Dhondia Wagh

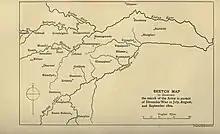
Map to illustrate the march of the British Army in pursuit of Dhondia Wagh in July, August and September 1800

Alarmed at his rising power, the British decided to send a strong force against him. In May 1800, the newly-appointed British Governor of Mysore General Wellesley was given his first independent command. Describing the seriousness of Wagh's insurgency, General Wellesley wrote to the Governor General Marquess Wellesley on 26 May: